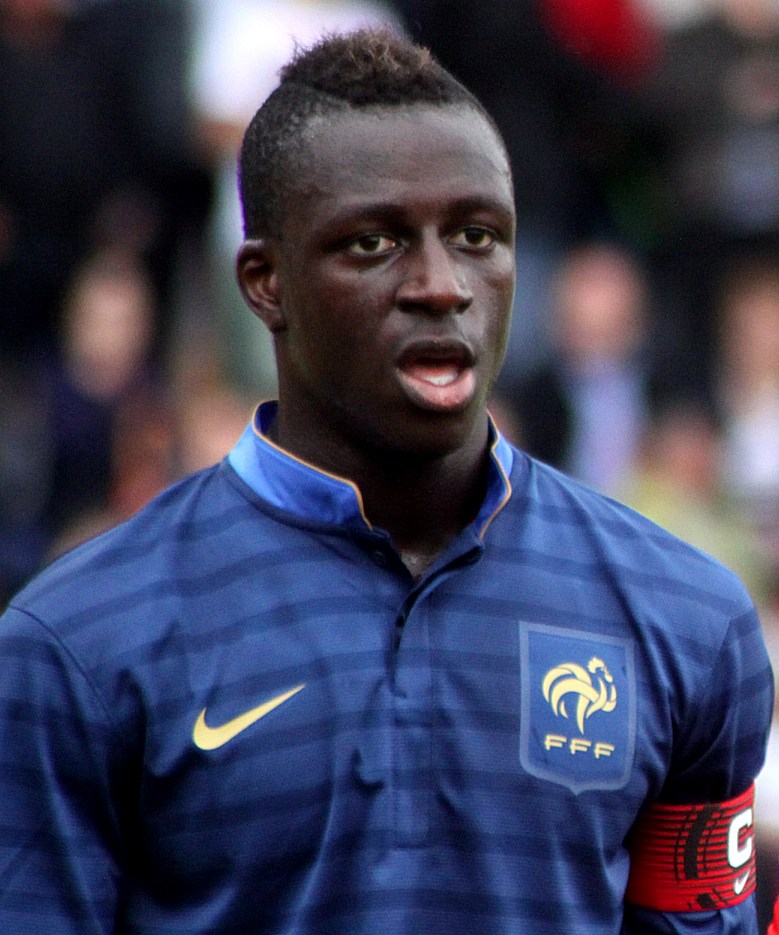
แบ็งฌาแม็ง แมนดี

| name = แบ็งฌาแม็ง แมนดี
| image = U-19 EC-Qualifikation Austria vs. France 2013-06-10 (057) (cropped).jpg
| caption = แมนดีขณะเล่นให้กับFrance national under-19 football team|ทีมชาติฝรั่งเศส อายุไม่เกิน 19 ปี ใน ค.ศ. 2013
| full_name = แบ็งฌาแม็ง แมนดี
| birth_place = ลงฌูว์โม ประเทศฝรั่งเศส
| height = 1.85 เมตร
| position = กองหลัง#ฟุลแบ็ก|แบ็กซ้าย
| currentclub = สโมสรฟุตบอลลอรีย็อง|ลอรีย็อง
| clubnumber = 5
| youthyears1 = 2000–2007
| youthclubs1 = ปาแลโซ
| youthyears2 = 2007–2011
| youthclubs2 = เลออาฟวร์ อาเซ|เลออาฟวร์
| years1 = 2010–2013
| clubs1 = เลออาฟวร์ อาเซ|เลออาฟวร์ 2
| caps1 = 12
| goals1 = 0
| years2 = 2011–2013
| clubs2 = เลออาฟวร์ อาเซ|เลออาฟวร์
| caps2 = 57
| goals2 = 0
| years3 = 2013
| clubs3 = ออแล็งปิกเดอมาร์แซย์|มาร์แซย์ 2
| caps3 = 2
| goals3 = 0
| years4 = 2013–2016
| clubs4 = ออแล็งปิกเดอมาร์แซย์|มาร์แซย์
| caps4 = 81
| goals4 = 2
| years5 = 2016–2017
| clubs5 = อาแอ็ส มอนาโก|มอนาโก
| caps5 = 25
| goals5 = 0
| years6 = 2017–2023
| clubs6 = สโมสรฟุตบอลแมนเชสเตอร์ซิตี|แมนเชสเตอร์ซิตี
| caps6 = 50
| goals6 = 2
| years7 = 2023–
| clubs7 = สโมสรฟุตบอลลอรีย็อง|ลอรีย็อง
| caps7 = 0
| goals7 = 0
| nationalyears1 = 2009–2010
| nationalteam1 = ฟุตบอลทีมชาติฝรั่งเศสรุ่นอายุไม่เกิน 16 ปี|ฝรั่งเศส อายุไม่เกิน 16 ปี
| nationalcaps1 = 15
| nationalgoals1 = 1
| nationalyears2 = 2010–2011
| nationalteam2 = ฟุตบอลทีมชาติฝรั่งเศสรุ่นอายุไม่เกิน 17 ปี|ฝรั่งเศส อายุไม่เกิน 17 ปี
| nationalcaps2 = 17
| nationalgoals2 = 1
| nationalyears3 = 2011–2012
| nationalteam3 = ฟุตบอลทีมชาติฝรั่งเศสรุ่นอายุไม่เกิน 18 ปี|ฝรั่งเศส อายุไม่เกิน 18 ปี
| nationalcaps3 = 5
| nationalgoals3 = 1
| nationalyears4 = 2012–2013
| nationalteam4 = ฟุตบอลทีมชาติฝรั่งเศสรุ่นอายุไม่เกิน 19 ปี|ฝรั่งเศส อายุไม่เกิน 19 ปี
| nationalcaps4 = 12
| nationalgoals4 = 0
| nationalyears5 = 2014–2016
| nationalteam5 = ฟุตบอลทีมชาติฝรั่งเศสรุ่นอายุไม่เกิน 21 ปี|ฝรั่งเศส อายุไม่เกิน 21 ปี
| nationalcaps5 = 9
| nationalgoals5 = 0
| nationalyears6 = 2017–2019
| nationalteam6 = ฟุตบอลทีมชาติฝรั่งเศส|ฝรั่งเศส
| nationalcaps6 = 10
| nationalgoals6 = 0
| medaltemplates = Medal|Country|
แบ็งฌาแม็ง แมนดี (; เกิดเมื่อวันที่ 17 กรกฎาคม ค.ศ. 1994) เป็นนักฟุตบอลชาวฝรั่งเศสเชื้อสายเซเนกัล ปัจจุบันเล่นให้แก่สโมสรฟุตบอลลอรีย็อง|ลอรีย็องในฝรั่งเศส
==ชีวิตส่วนตัว==
=== ศาสนา ===
แมนดีนับถือศาสนาอิสลาม เขาทำพิธีฮัจญ์ที่มักกะฮ์แล้ว
==สถิติอาชีพ==
===สโมสร===
| class="wikitable" style="text-align:center"
|-
!rowspan="2"|สโมสร
!rowspan="2"|ฤดูกาล
!colspan="3"|ลีก
!colspan="2"|เนชันนอลคัพ
!colspan="2"|ลีกคัพ
!colspan="2"|ยุโรป
!colspan="2"|อื่น ๆ
!colspan="2"|รวม
|-
!ดิวิชัน!!ลงเล่น!!ประตู!!ลงเล่น!!ประตู!!ลงเล่น!!ประตู!!ลงเล่น!!ประตู!!ลงเล่น!!ประตู!!ลงเล่น!!ประตู
|-
|rowspan="3"|เลออาฟวร์ อาเซ|เลออาฟวร์ 2
|2010–11 Championnat de France Amateur|2010–11
|Championnat National 2|CFA
|10||0||colspan="2"|—||colspan="2"|—||colspan="2"|—||colspan="2"|—||10||0
|-
|2012–13 Championnat de France Amateur|2012–13
|CFA
|2||0||colspan="2"|—||colspan="2"|—||colspan="2"|—||colspan="2"|—||2||0
|-
!colspan="2"|รวม
!12||0||colspan="2"|—||colspan="2"|—||colspan="2"|—||colspan="2"|—||12||0
|-
|rowspan="3"|เลออาฟวร์ อาเซ|เลออาฟวร์
|2011–12 Ligue 2|2011–12
|ลีกเดอ
|29||0||2||0||1||0||colspan="2"|—||colspan="2"|—||32||0
|-
|2012–13 Ligue 2|2012–13
|ลีกเดอ
|28||0||3||0||1||0||colspan="2"|—||colspan="2"|—||32||0
|-
!colspan="2"|รวม
!57||0||5||0||2||0||colspan="2"|—||colspan="2"|—||64||0
|-
|ออแล็งปิกเดอมาร์แซย์|มาร์แซย์ 2
|2013–14 Championnat de France Amateur 2|2013–14
|Championnat National 3|CFA 2
|2||0||colspan="2"|—||colspan="2"|—||colspan="2"|—||colspan="2"|—||2||0
|-
|rowspan="4"|ออแล็งปิกเดอมาร์แซย์|มาร์แซย์
|2013–14 Olympique de Marseille season|2013–14
|ลีกเอิง
|24||1||2||0||2||1||2||0||colspan="2"|—||30||2
|-
|2014–15 Olympique de Marseille season|2014–15
|ลีกเอิง
|33||0||1||0||1||0||colspan="2"|—||colspan="2"|—||35||0
|-
|2015–16 Olympique de Marseille season|2015–16
|ลีกเอิง
|24||1||4||0||1||0||7||0||colspan="2"|—||36||1
|-
!colspan="2"|รวม
!81||2||7||0||4||1||9||0||colspan="2"|—||101||3
|-
|อาแอ็ส มอนาโก|มอนาโก
|2016–17 AS Monaco FC season|2016–17
|ลีกเอิง
|25||0||2||1||2||0||10||0||colspan="2"|—||39||1
|-
|rowspan="7"|สโมสรฟุตบอลแมนเชสเตอร์ซิตี|แมนเชสเตอร์ซิตี
|สโมสรฟุตบอลแมนเชสเตอร์ซิตีในฤดูกาล 2017–18|2017–18
|พรีเมียร์ลีก
|7||0||0||0||0||0||1||0||colspan="2"|—||8||0
|-
|สโมสรฟุตบอลแมนเชสเตอร์ซิตีในฤดูกาล 2018–19|2018–19
|พรีเมียร์ลีก
|10||0||1||0||1||0||2||0||1||0||15||0
|-
|สโมสรฟุตบอลแมนเชสเตอร์ซิตีในฤดูกาล 2019–20|2019–20
|พรีเมียร์ลีก
|19||0||3||0||2||0||6||0||0||0||30||0
|-
|สโมสรฟุตบอลแมนเชสเตอร์ซิตีในฤดูกาล 2020–21|2020–21
|พรีเมียร์ลีก
|13||2||4||0||2||0||1||0||colspan="2"|—||20||2
|-
|สโมสรฟุตบอลแมนเชสเตอร์ซิตีในฤดูกาล 2021–22|2021–22
|พรีเมียร์ลีก
|1||0||0||0||0||0||0||0||1||0||2||0
|-
|สโมสรฟุตบอลแมนเชสเตอร์ซิตีในฤดูกาล 2022–23|2022–23
|พรีเมียร์ลีก
|0||0||0||0||0||0||0||0||0||0||0||0
|-
!colspan="2"|รวม
!50||2||8||0||5||0||10||0||2||0||75||2
|-
!colspan="3"|รวมทั้งหมด
!227||4||22||1||13||1||29||0||2||0||293||6
|
===นานาชาติ===
==อ้างอิง==
==แหล่งข้อมูลอื่น==
* Monaco profile
*
*
*
*
หมวดหมู่:นักฟุตบอลชาวฝรั่งเศส
หมวดหมู่:ชาวฝรั่งเศสเชื้อสายเซเนกัล
หมวดหมู่:นักฟุตบอลทีมชาติฝรั่งเศส
หมวดหมู่:ผู้เล่นในลีกเอิง
หมวดหมู่:ผู้เล่นเลออาฟวร์ อาเซ
หมวดหมู่:ผู้เล่นออแล็งปิกเดอมาร์แซย์
หมวดหมู่:ผู้เล่นอาแอ็ส มอนาโก
หมวดหมู่:ผู้เล่นสโมสรฟุตบอลลอรีย็อง
หมวดหมู่:ผู้เล่นสโมสรฟุตบอลแมนเชสเตอร์ซิตี
หมวดหมู่:ผู้เล่นในพรีเมียร์ลีก
หมวดหมู่:กองหลังฟุตบอล
หมวดหมู่:ผู้เล่นในฟุตบอลโลก 2018
หมวดหมู่:ผู้เล่นในชุดชนะเลิศฟุตบอลโลก
หมวดหมู่:บุคคลจากจังหวัดเอซอน